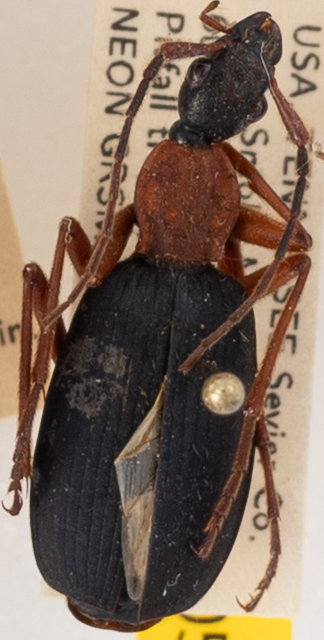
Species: Galerita bicolor
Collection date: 2021-07-20 04:00:00
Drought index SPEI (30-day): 0.382
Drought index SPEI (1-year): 1.25
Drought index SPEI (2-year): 1.962